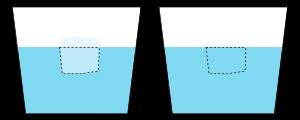
Un glaçon, ou cube de glace au Canada francophone, est généralement un petit cube de glace. Les glaçons sont principalement utilisés pour refroidir les boissons.
La poussée d'Archimède est la force particulière que subit un corps plongé en tout ou en partie dans un fluide et soumis à un champ de gravité. Cette force provient de l'augmentation de la pression du fluide avec la profondeur : la pression étant plus forte sur la partie inférieure d'un objet immergé que sur sa partie supérieure, il en résulte une poussée globalement verticale ascendante. C'est à partir de cette poussée qu'on définit la flottabilité d'un corps. Cette poussée a été pour la première fois mise en évidence par Archimède de Syracuse.